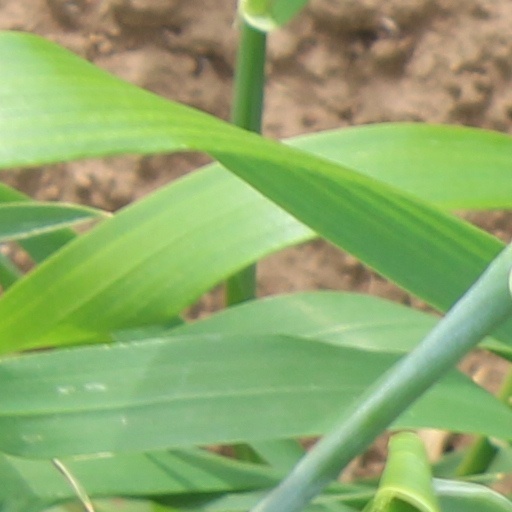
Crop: wheat